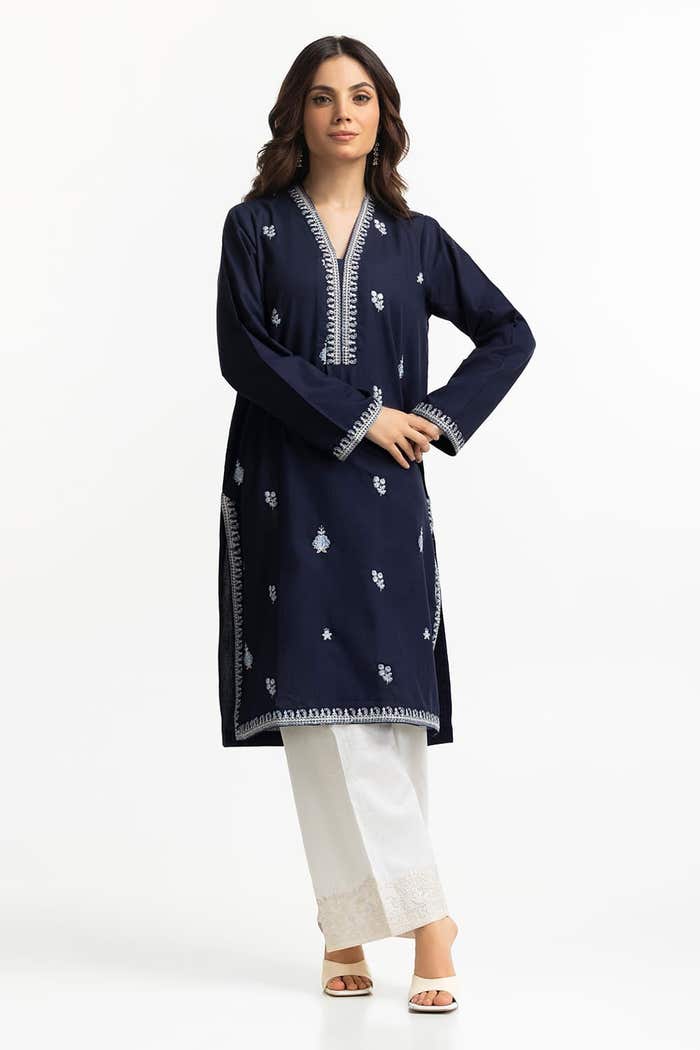
navy embroidered kurta